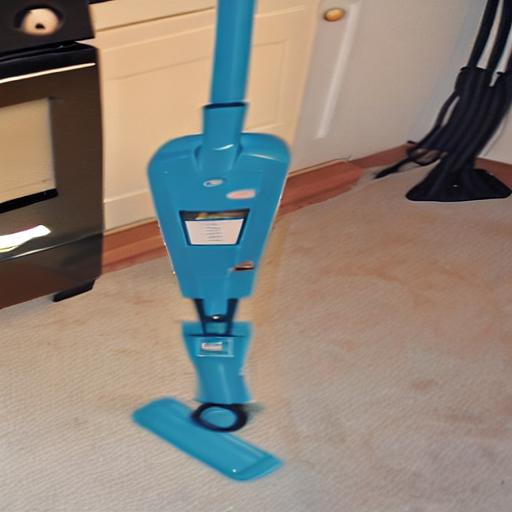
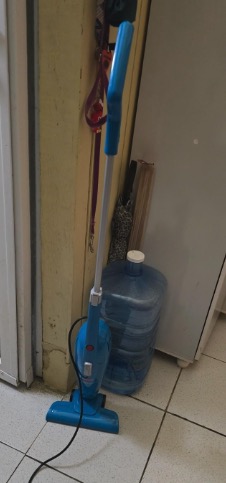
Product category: items_vacuum
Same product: no